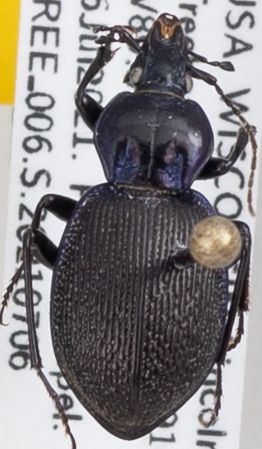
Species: Sphaeroderus stenostomus lecontei
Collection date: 2021-07-06
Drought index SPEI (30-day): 0.548
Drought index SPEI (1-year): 0.54
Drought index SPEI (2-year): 1.348